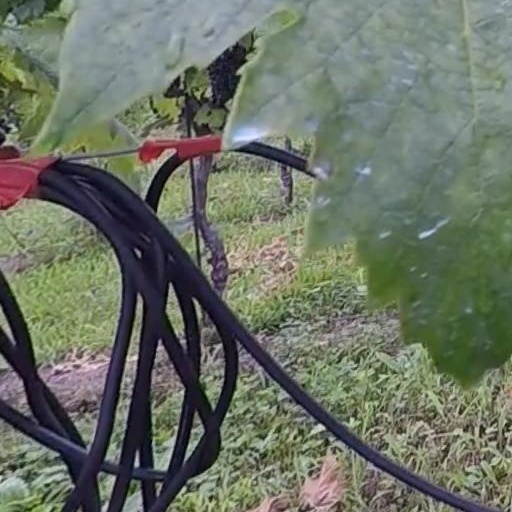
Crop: grape